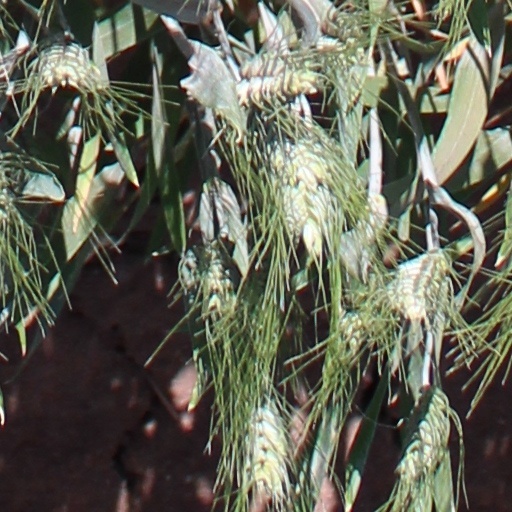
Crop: wheat